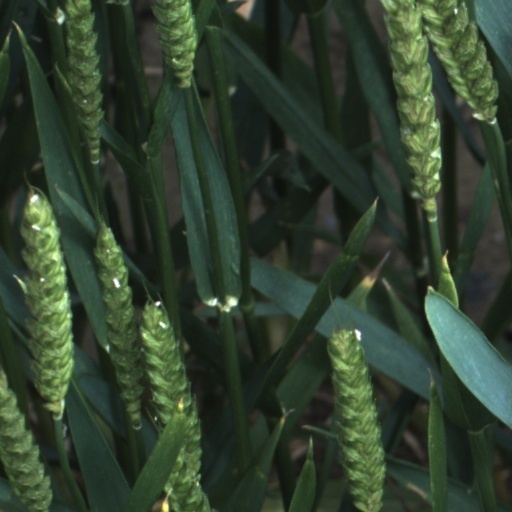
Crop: wheat